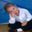
Label: boy